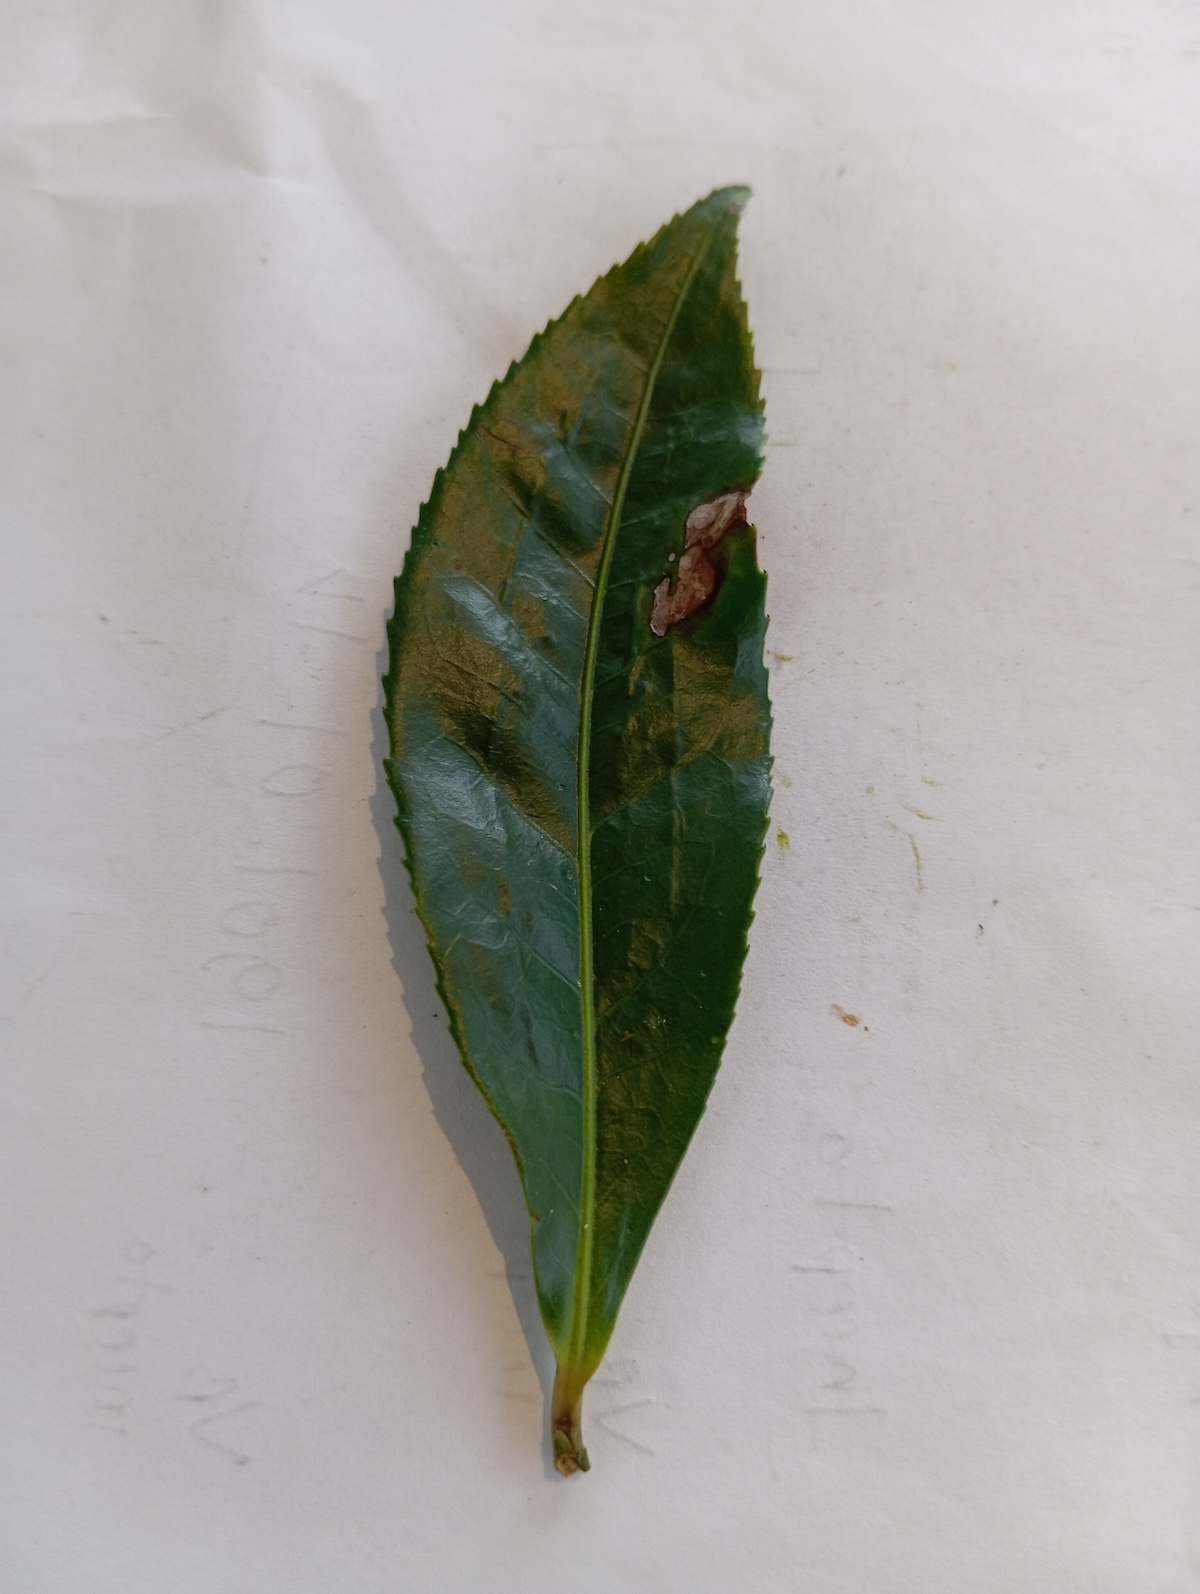
Label: Gray Blight